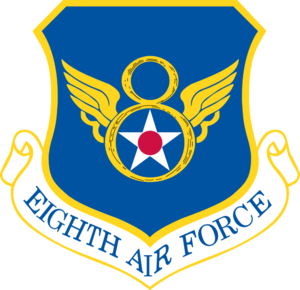
La Huitième Air Force est une force aérienne numérotée du Global Strike Command de l'United States Air Force. Elle est basée à la base de Barksdale en Louisiane. Le commandement sert comme Air Forces Strategic - Global Strike, une des composantes du Strategic Command. La Huitième Air Force comprend le cœur de la force de bombardement lourd américaine : les avions B-2 Spirit et le B-52 Stratofortress.
L'United States Air Force souvent abrégé en US Air Force et USAF, est la branche aérienne des Forces armées des États-Unis. Sa mission actuelle est la défense des États-Unis par le contrôle de l'air, de l'espace et du cyberespace.
Le Air Force Global Strike Command, abrégé en Global Strike Command, est un commandement majeur de l'United States Air Force qui prend en compte les missions nucléaires de l'Armée de l'air des États-Unis à partir d'août 2009 qui sont dévolu à l'Air Force Space Command et à l'Air Combat Command jusqu'à cette date.